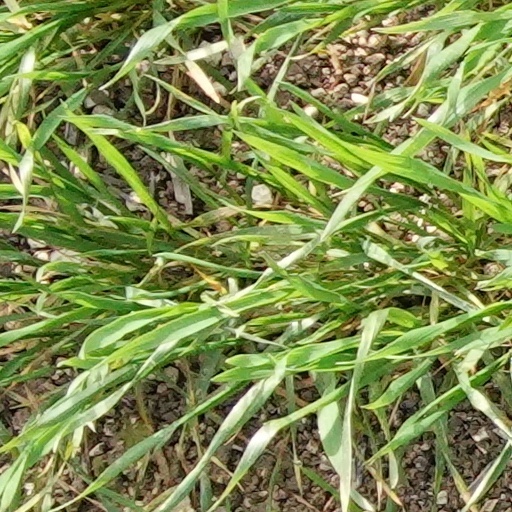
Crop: wheat